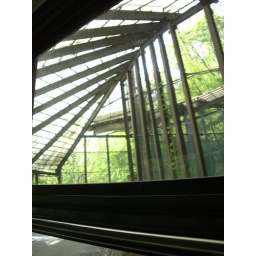
On the way to mountain areas, going up a serpentine road encased in some cool greenhouse-looking structure.